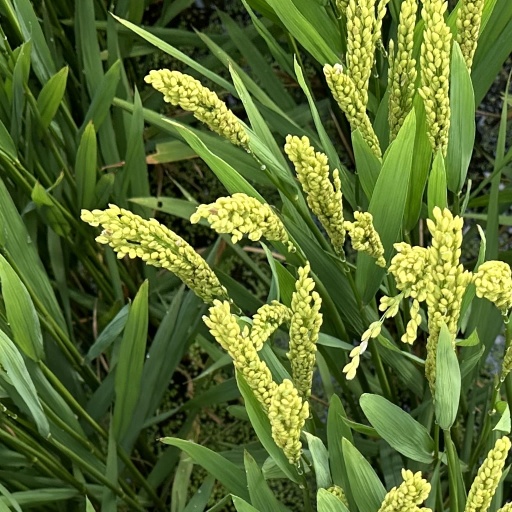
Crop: rice